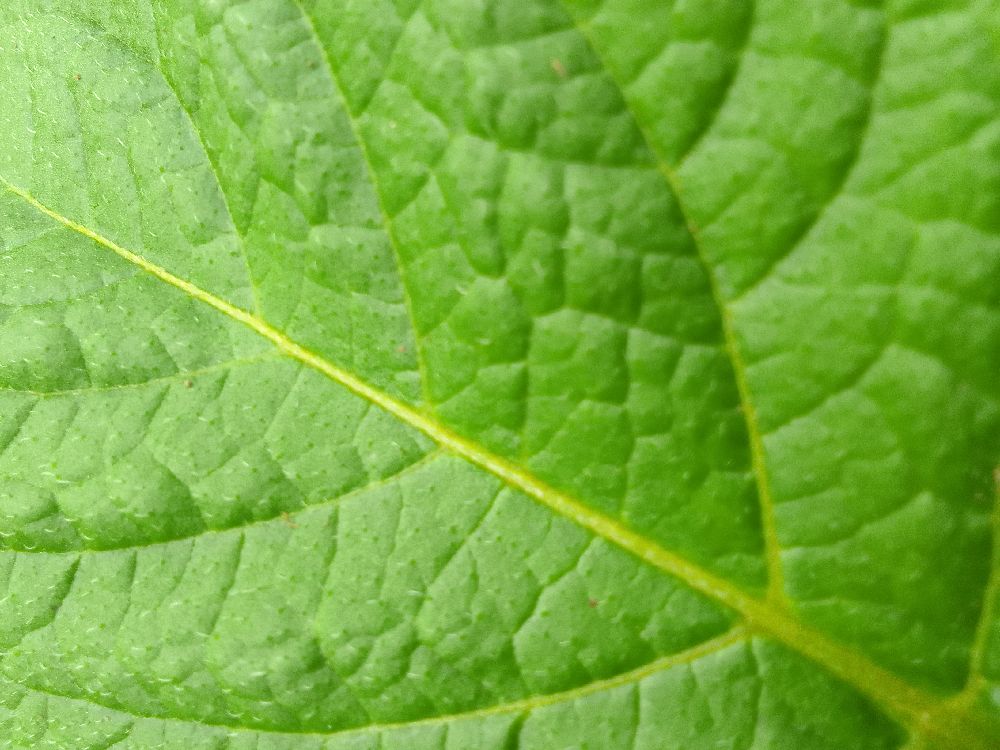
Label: Healthy